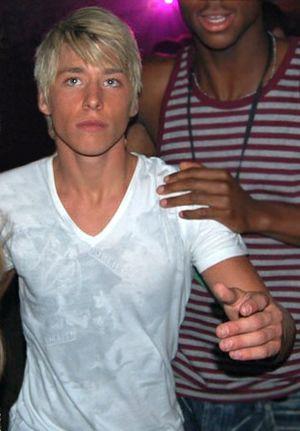
Skins est une série télévisée britannique en 61 épisodes d'environ 45 minutes créée par Jamie Brittain et Bryan Elsley et diffusée entre le 25 janvier 2007 et le 5 août 2013 sur la chaîne E4.
Mitchell Scott « Mitch » Hewer est un acteur anglais né le 1ᵉʳ juillet 1989 à Bristol. Il est connu pour le rôle de Maxxie Oliver dans la série anglaise Skins.